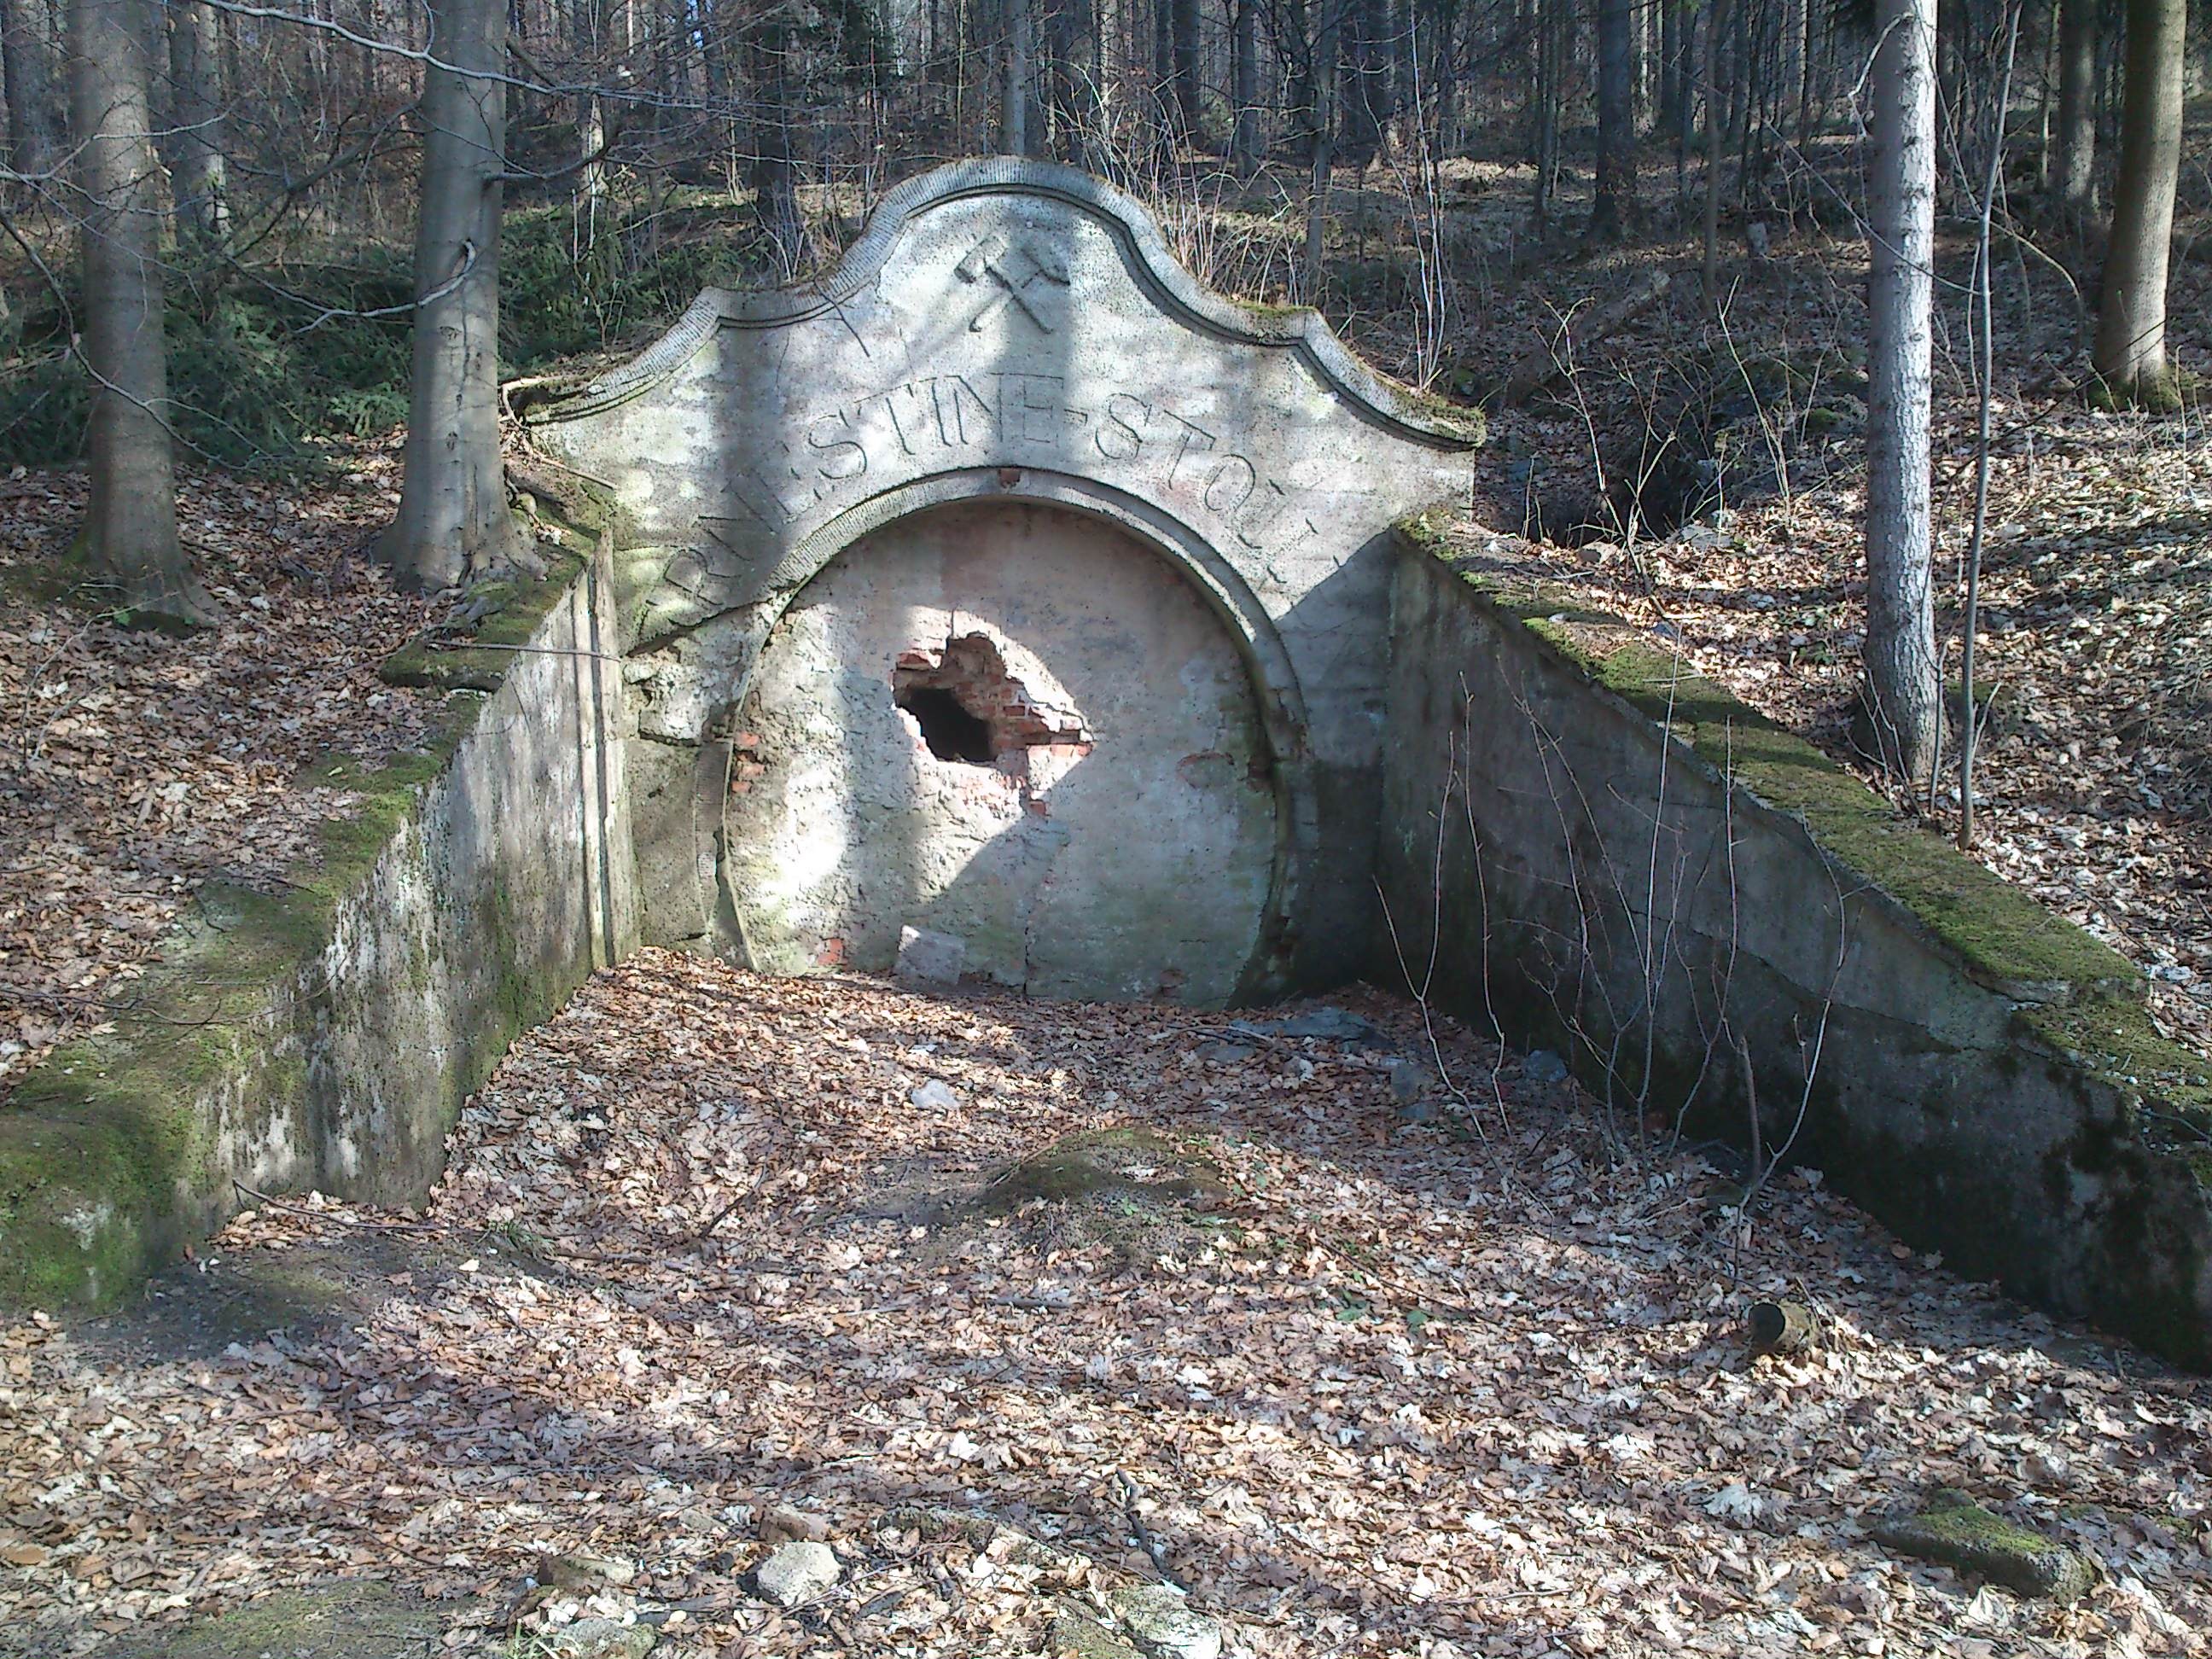
monument, cemetery, grave, sculpture, ruins, lower silesia, nonbuilding structure, adit, closed on mine